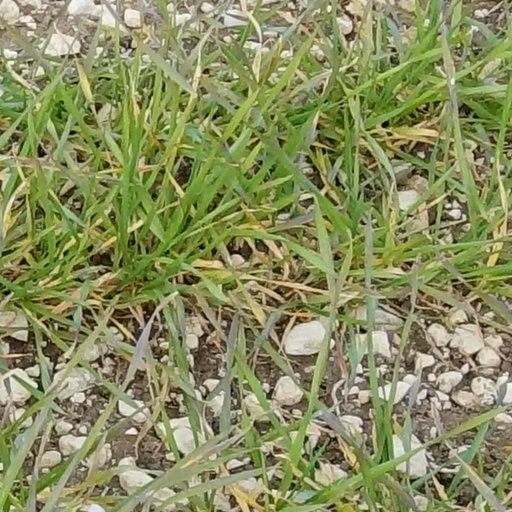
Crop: wheat